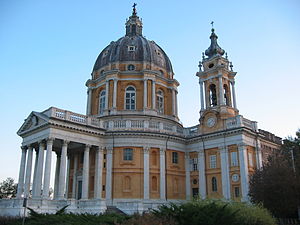
Basilica di Superga
Superga-basilikaen nær Torino, Italien.
Basilica di Superga eller Superga-basilikaen ligger på toppen af bjerget af samme navn øst for Torino i Italien. Byggeriet blev iværksat af kong Viktor Amadeus 2. som tak til Jomfru Maria, efter at man havde besejret franskmændene, som angreb Torino i 1706. Projektet blev udført at arkitekten Filippo Juvarra og stammer fra 1711.